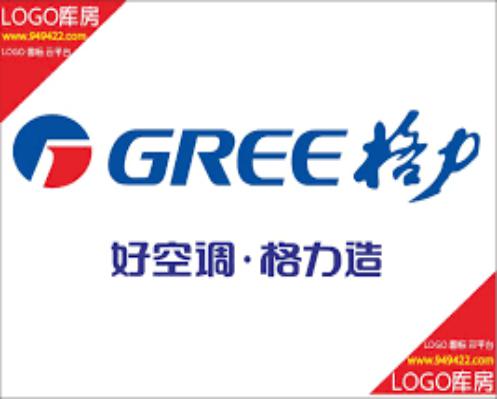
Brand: gree-2
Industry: Electronic